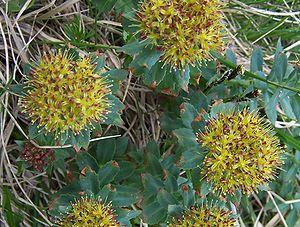
L'Orpin rose, rhodiola, rhodiole, racine d’or ou racine arctique est une espèce de plante de la famille des crassulaceae. Elle pousse dans les régions froides telles l'Arctique, les montagnes d'Asie centrale, les montagnes Rocheuses, et les régions montagneuses d'Europe, telles les Alpes, les Pyrénées, et les Carpates, la Scandinavie, l'Islande, le Royaume-Uni et l'Irlande. Cette plante vivace pousse jusqu'à 3 000 mètres d'altitude. Plusieurs rejets poussent de la même racine épaisse. Les rejets font entre 5 et 35 cm de haut. Rhodiola rosea est dioïque – une plante mâle et femelle séparée.